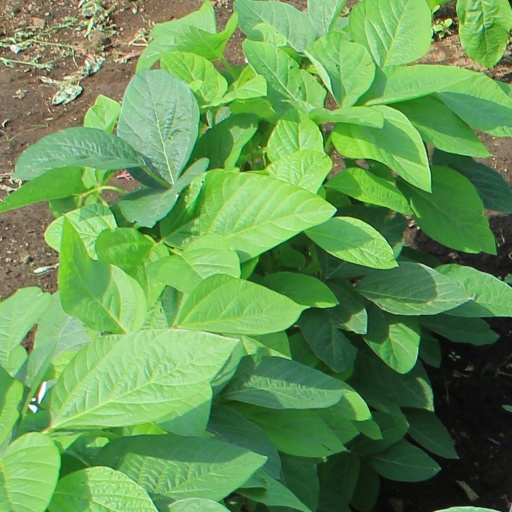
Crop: soybean